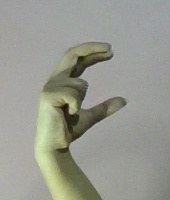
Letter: thal